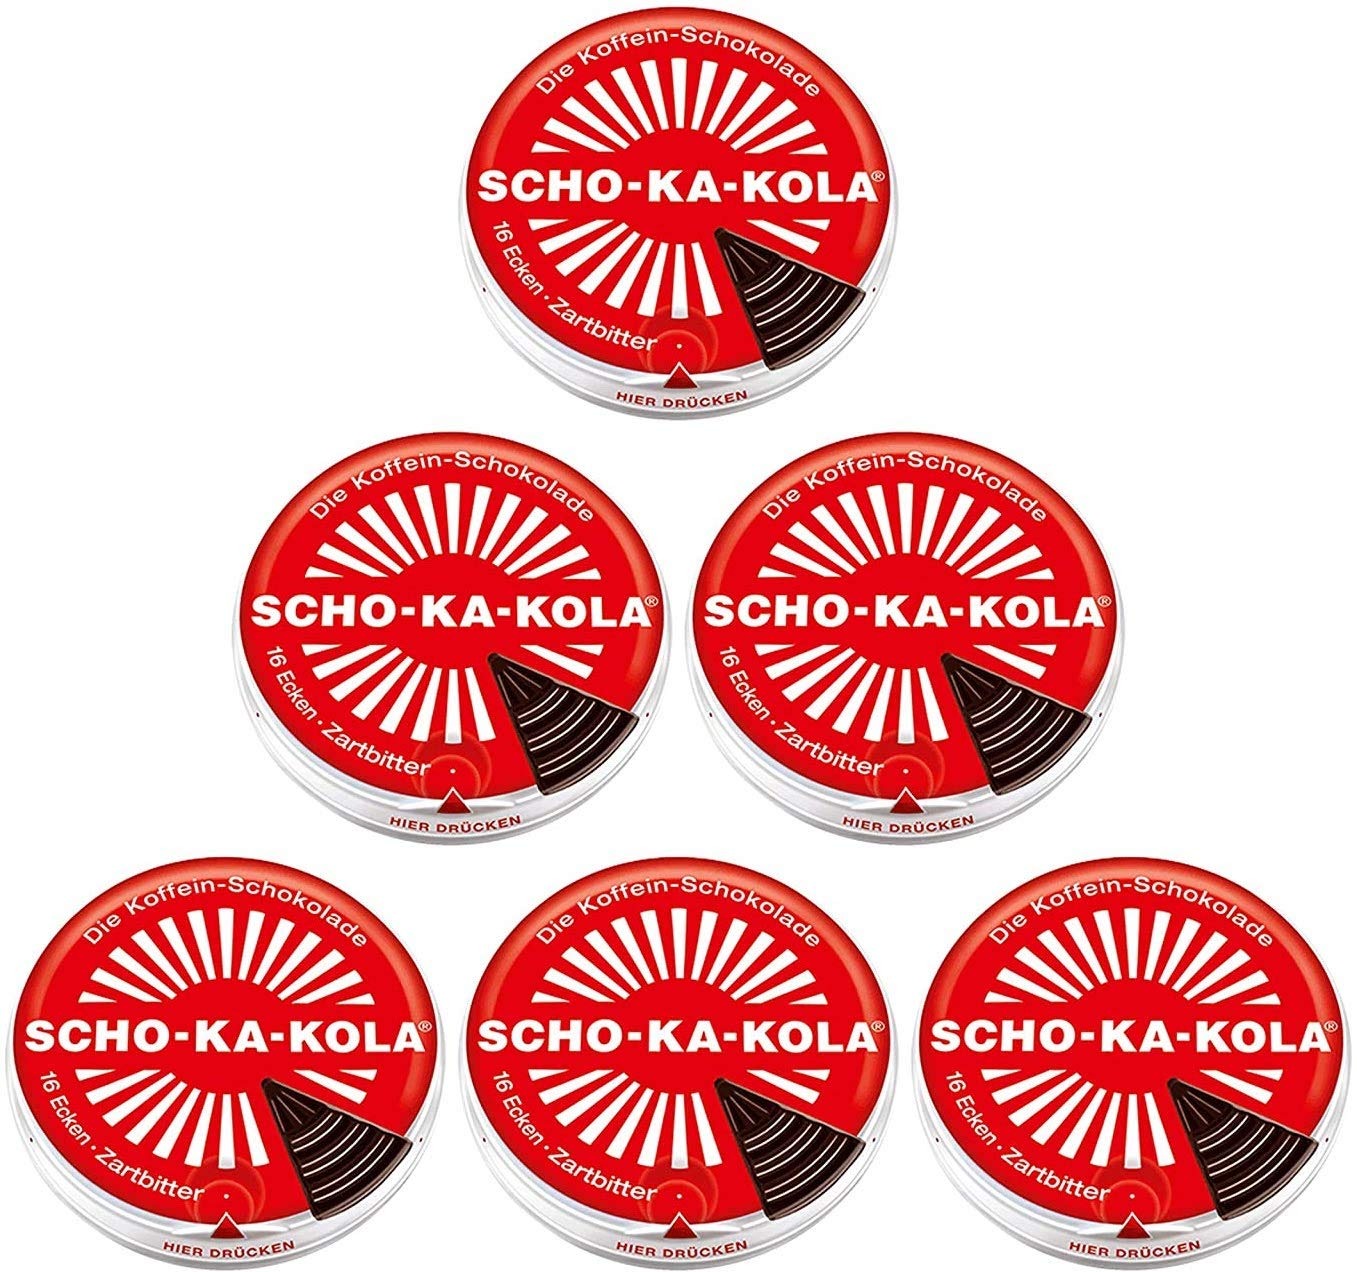
Item Name: Dark Chocolate SCHO-KA-KOLA with natural Caffeine from Cocoa, Cola-Nut-Powder and Coffee 6 tins x 100 g / Germany
Value: 21.1644
Unit: Ounce

Price: 49.9